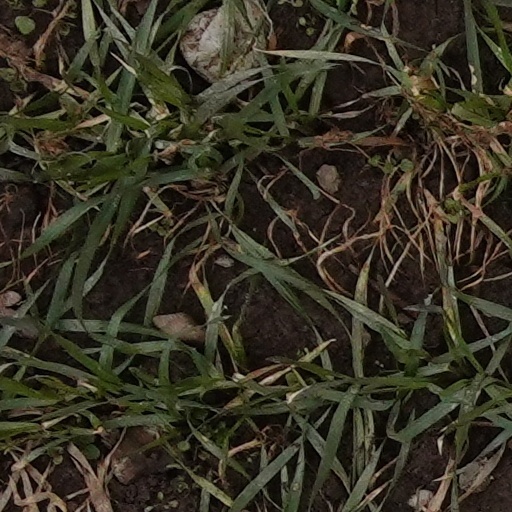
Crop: wheat